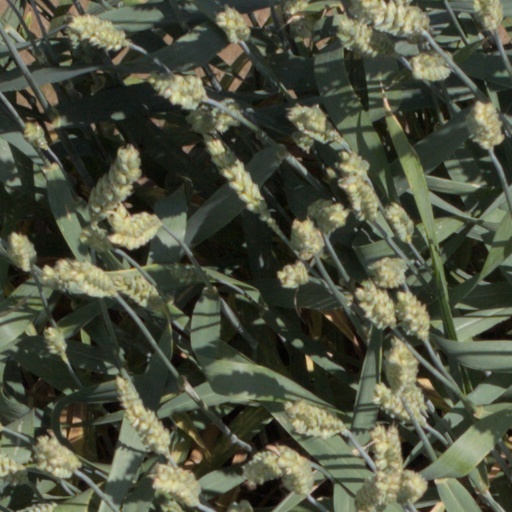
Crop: wheat